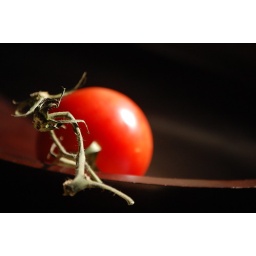
in the wooden bowl